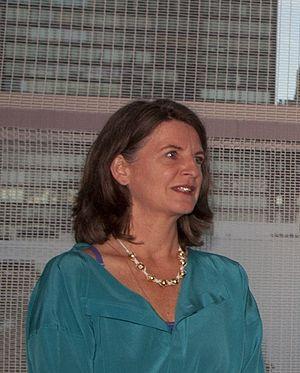
Hella Jongerius, née le 30 mai 1963 à De Meern aux Pays-Bas est une designer néerlandaise contemporaine.